British railcars and diesel multiple units

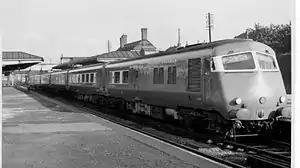
A "Midland Pullman" in 1960

The Blue Pullman was a class of high-speed luxury diesel-electric multiple units introduced in 1960. Six coach sets were used on the London Midland Region, all first class with at seat service served from two kitchen cars. The two power cars had diesel engines connected to a generators, both supplying four traction motors. The Western Region units had two additional second class coaches. All cars were double glazed and air-conditioned, the first on British Railways.